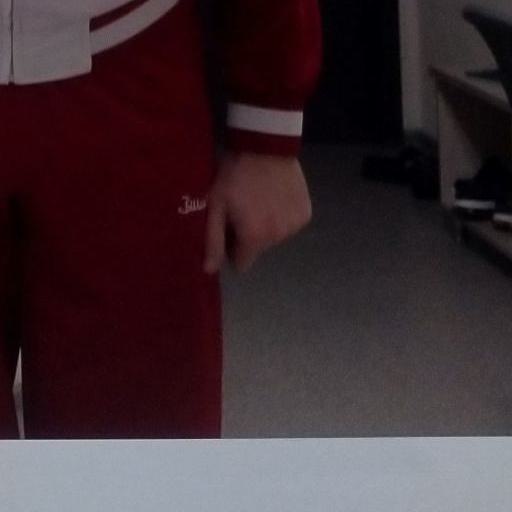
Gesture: no_gesture